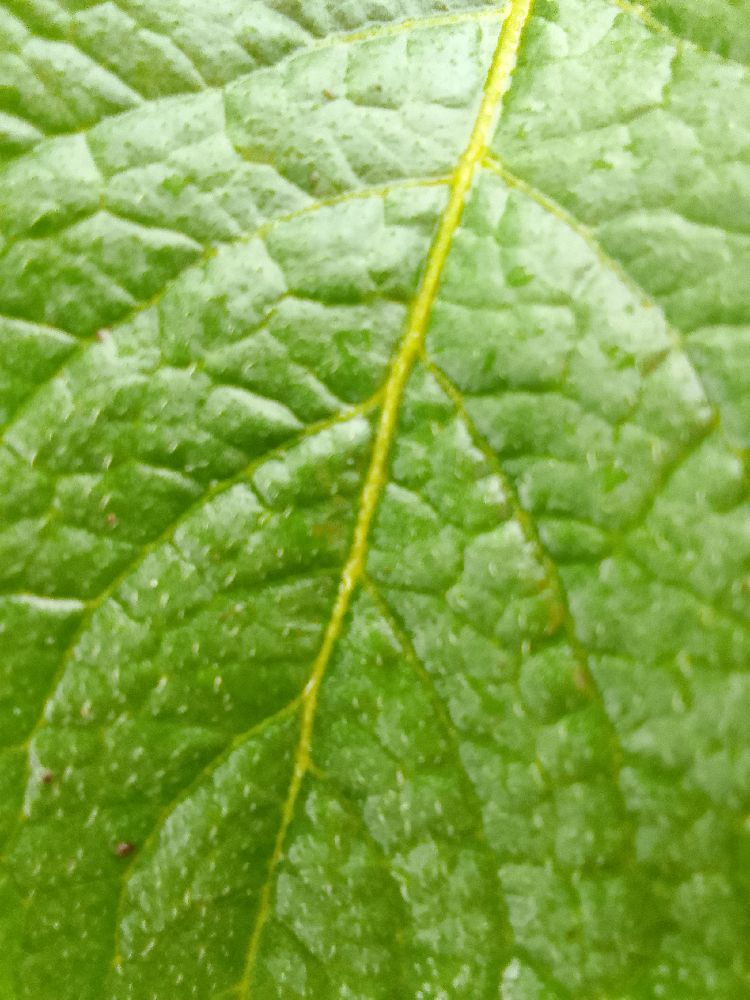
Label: Healthy